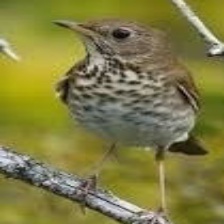
Species: ASHY THRUSHBIRD
Scientific name: GEOKICHLA CINEREA